Tom Winsor

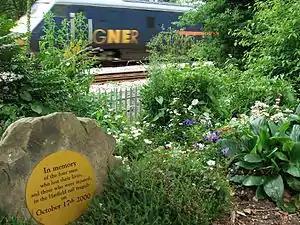
An InterCity 225 passing a memorial garden for the crash victims

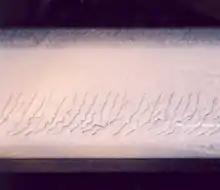
Well-defined gauge corner cracking from high-speed passenger train operation

Further enforcement action came in 2000 over Railtrack's inadequate work on the renewal and upgrade of the West Coast main line. But the watershed for the company— and the British railway industry—was on 17 October 2000 when a broken rail caused a high-speed train, travelling at , to derail at Hatfield, north of London, killing four passengers and injuring over 70 more. Corbett immediately offered his resignation, but the company's senior management tried to rally support for him amongst senior figures in the railway industry to persuade him not to go. Prescott and Winsor withheld their support, although they did not do it publicly. Corbett's resignation was not accepted by Railtrack's board, but a month later when he offered his resignation a second time, it went through. Steve Marshall, the company's finance director, succeeded Corbett.